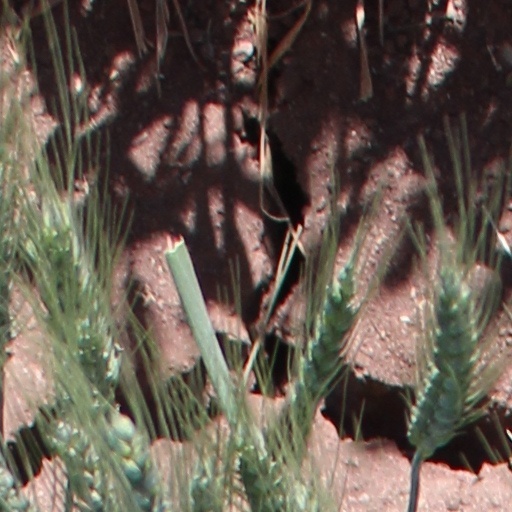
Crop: wheat